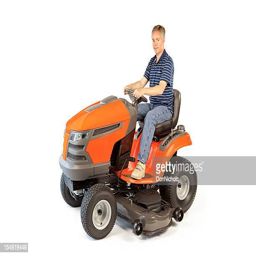
man on a lawn mower